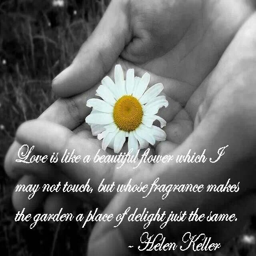
love is like a beautiful flower ...